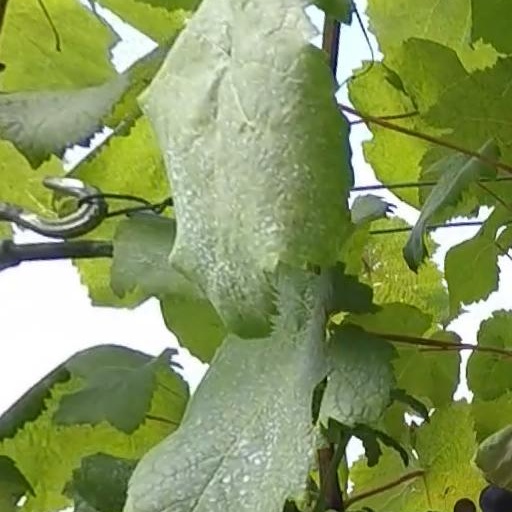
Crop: grape